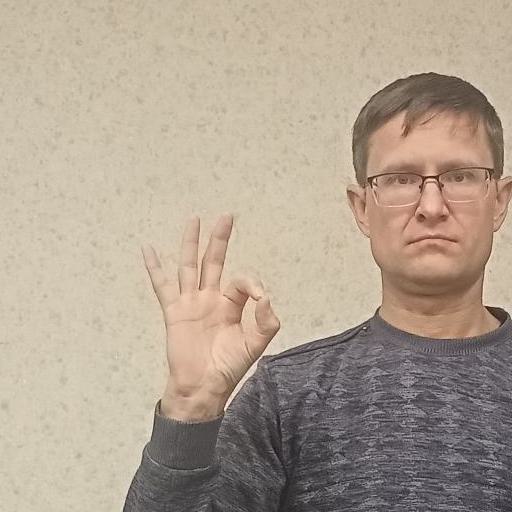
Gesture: ok